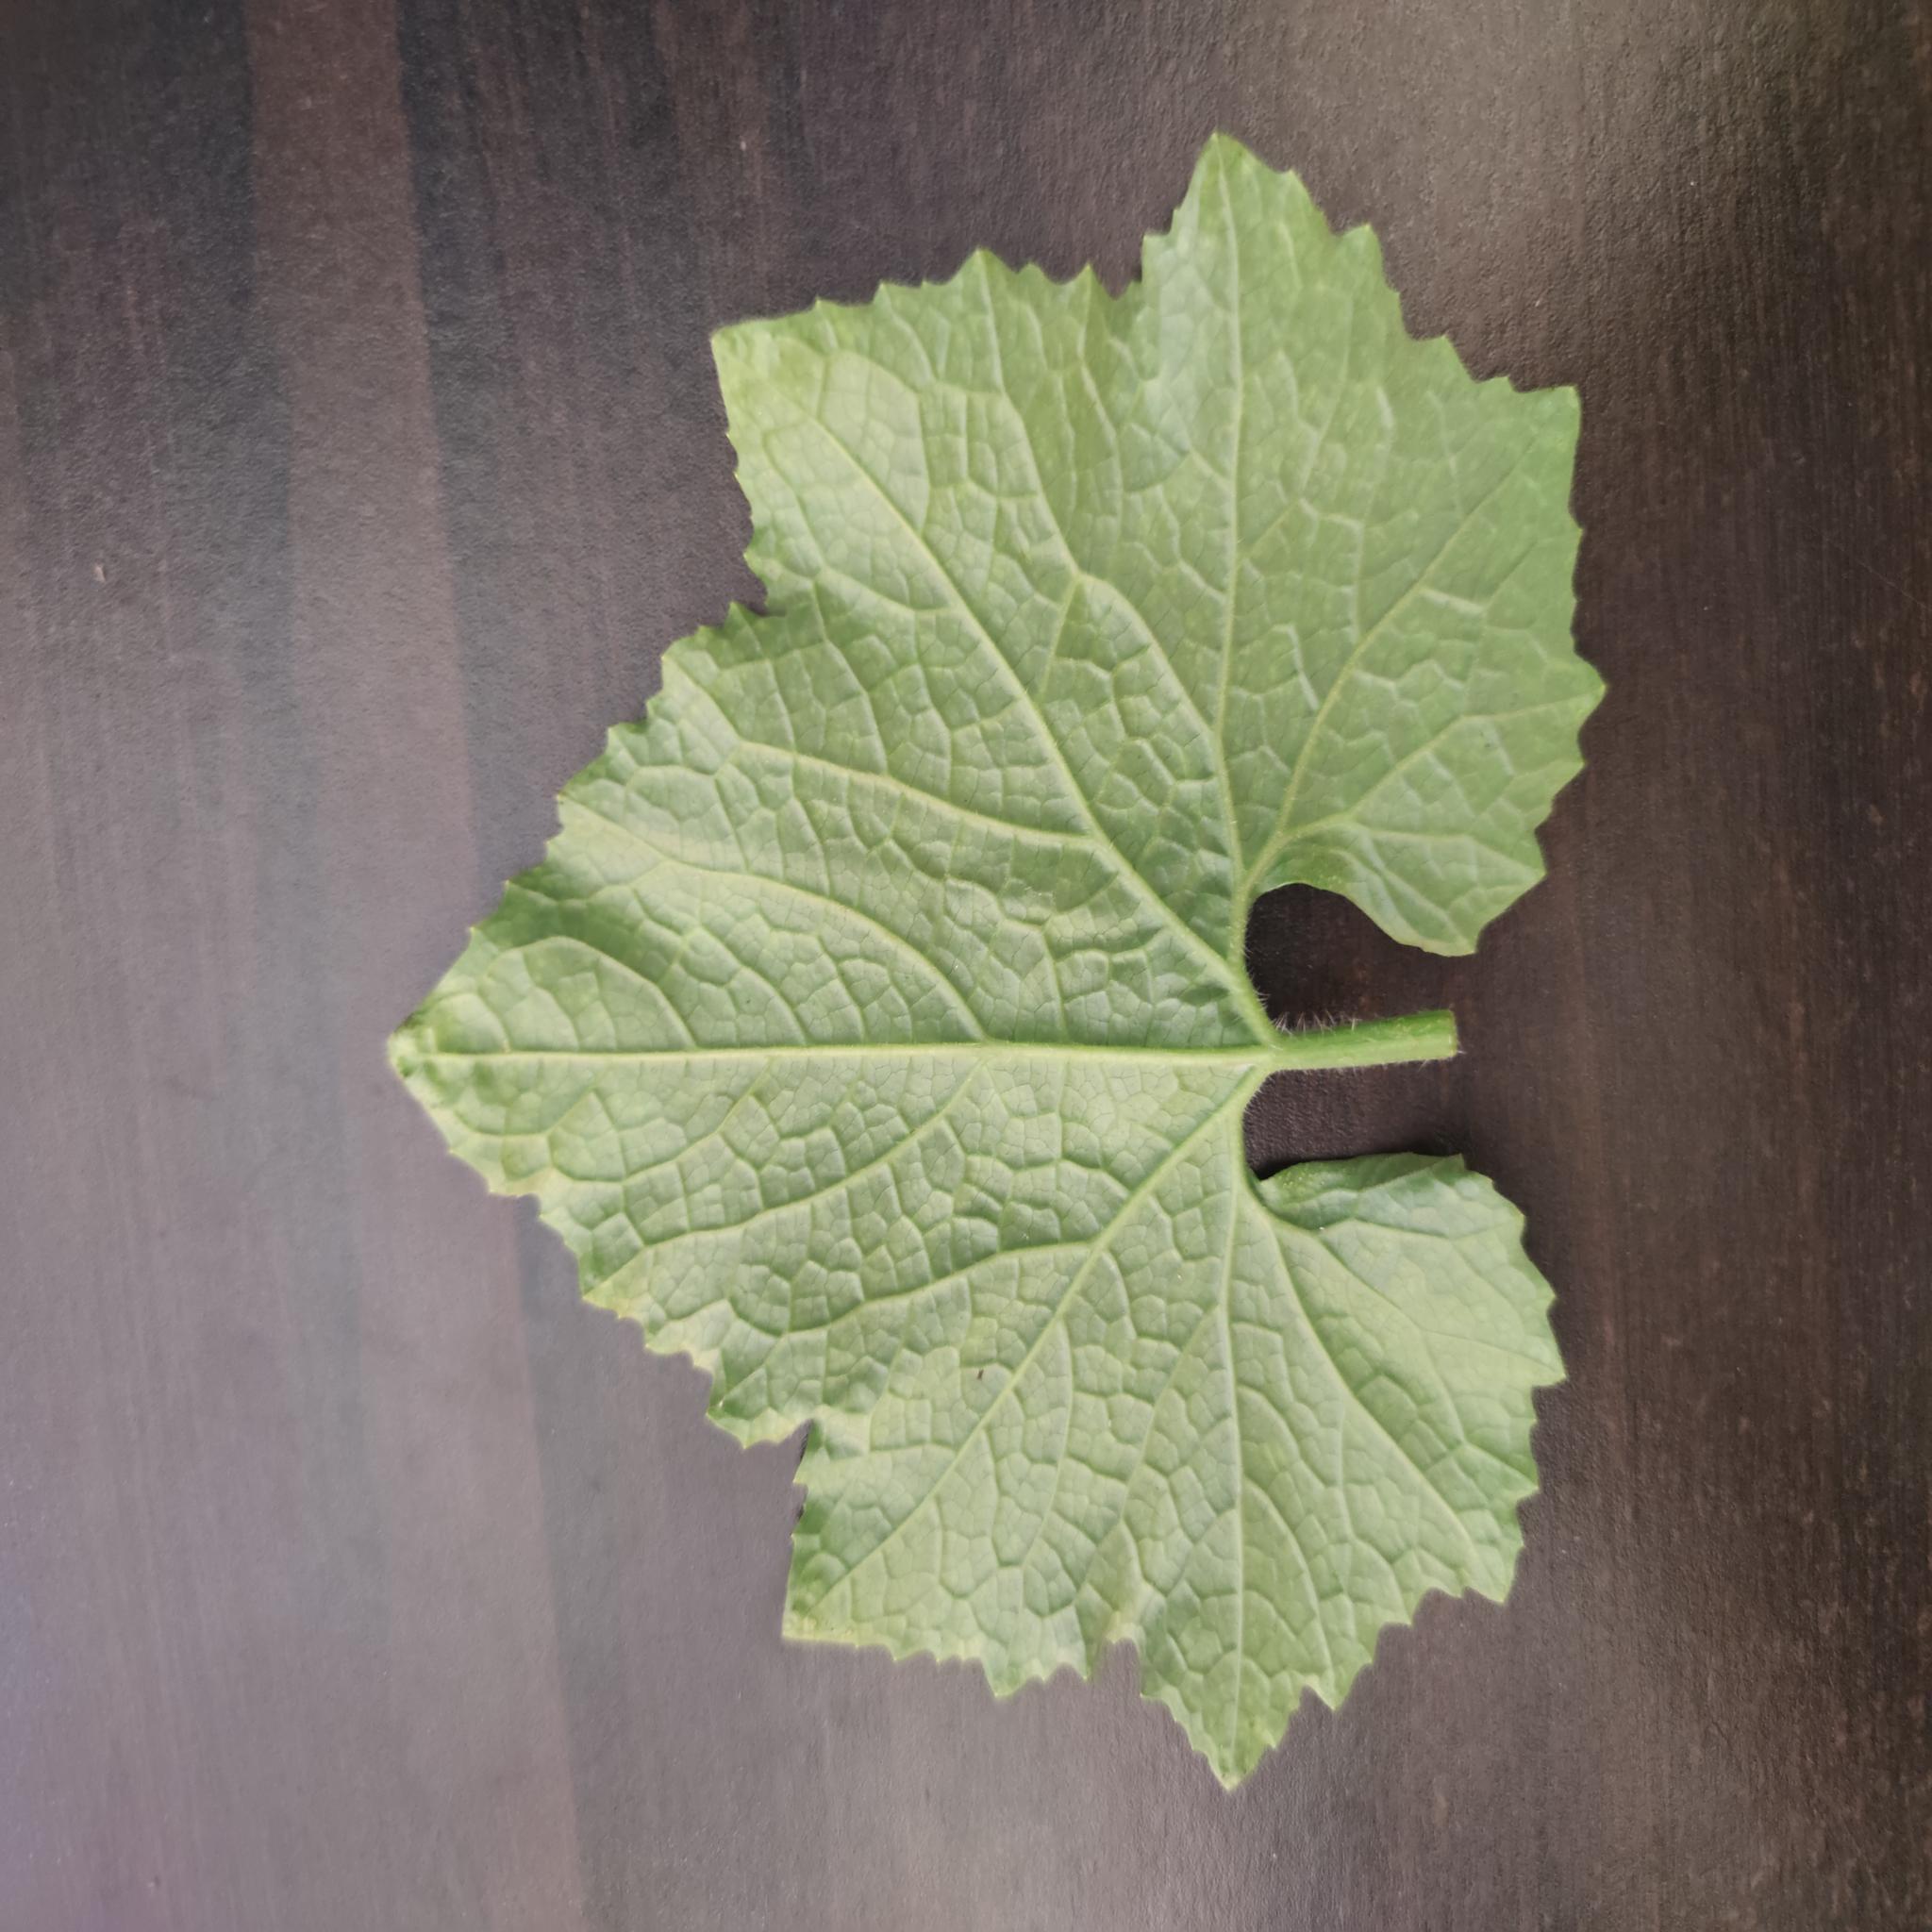
Label: Healthy